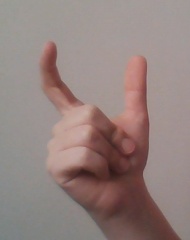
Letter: nun